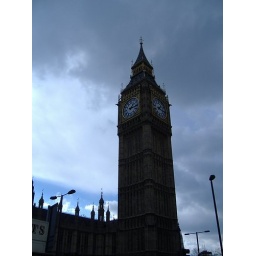
A view of Big Ben, the clock tower attached to the Parliament Buildings in London.